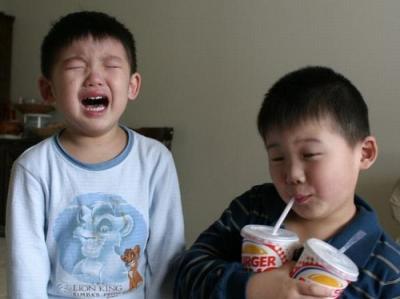
回答: 「もう寝る前だぞ、おねしょは俺が引き受けた」「うわーん、にいちゃんのあふれる優しさー!」